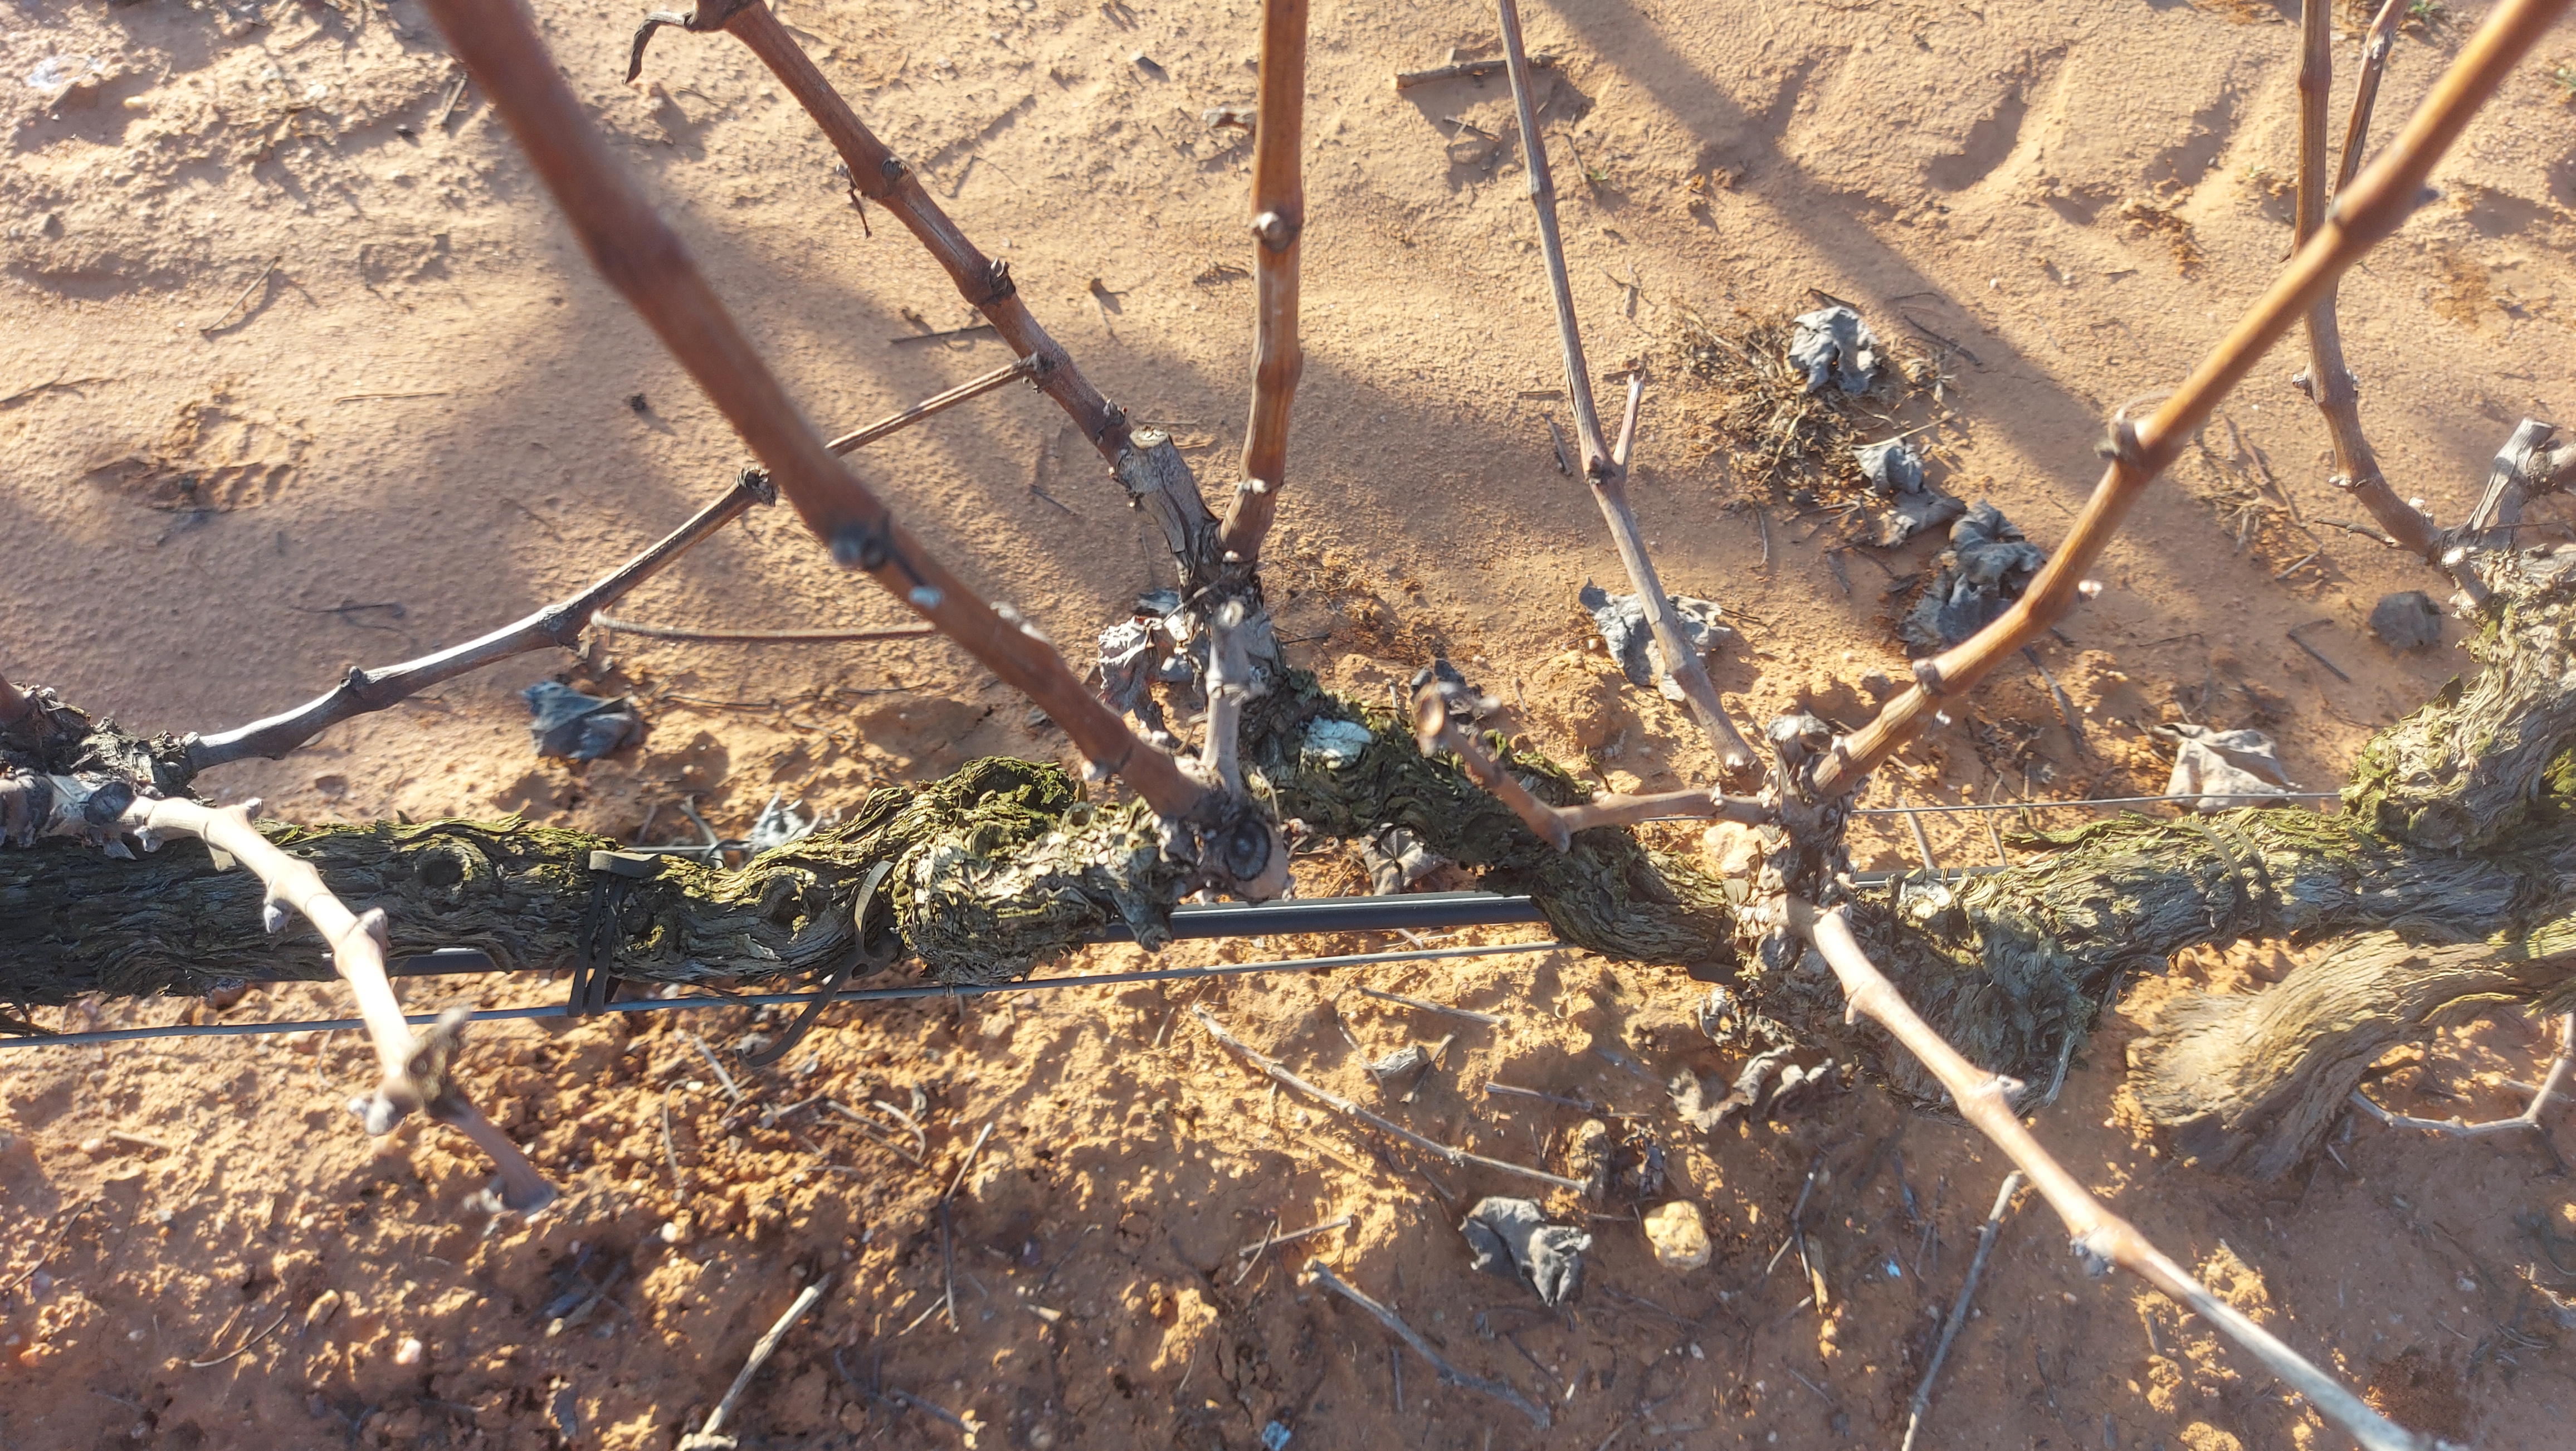
Unpruned shoots: 10
Pruned shoots: 0
Trunks: 1